Feuerstein Castle

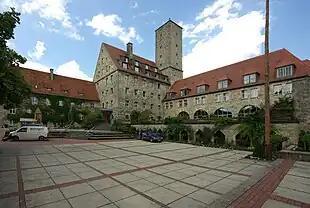
Feuerstein Castle in 2011

Feuerstein Castle lies at the edge of the so-called Lange Meile near Ebermannstadt in the county of Forchheim in the south German state of Bavaria. It was built in 1941 by Oskar Vierling as a laboratory for researching High Frequency technology and electroacoustics and was used until 1945 by 250 employees for research into weapons and communication technology as part of the German armaments programme during the Second World War.